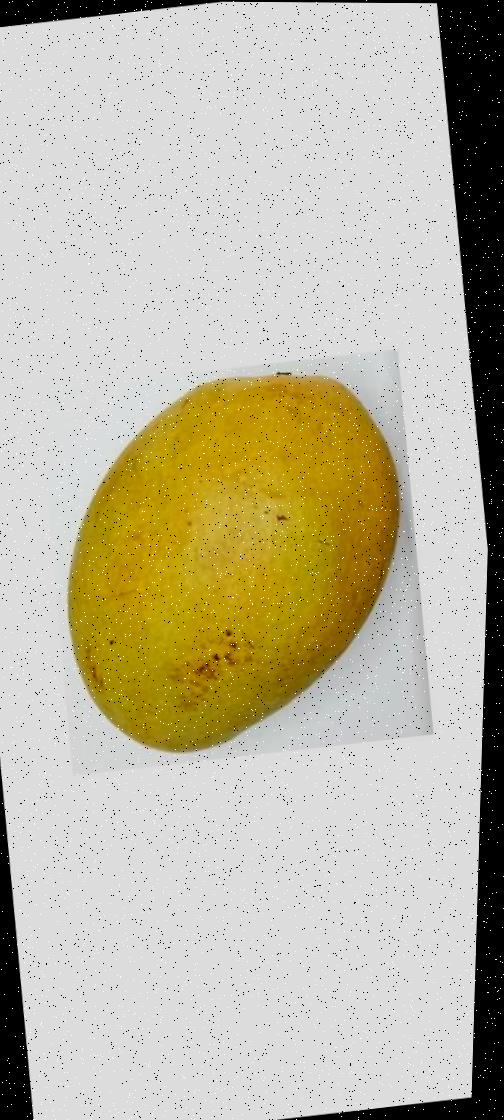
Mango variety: Bari-11